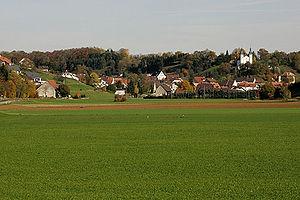
Vue de Seewen